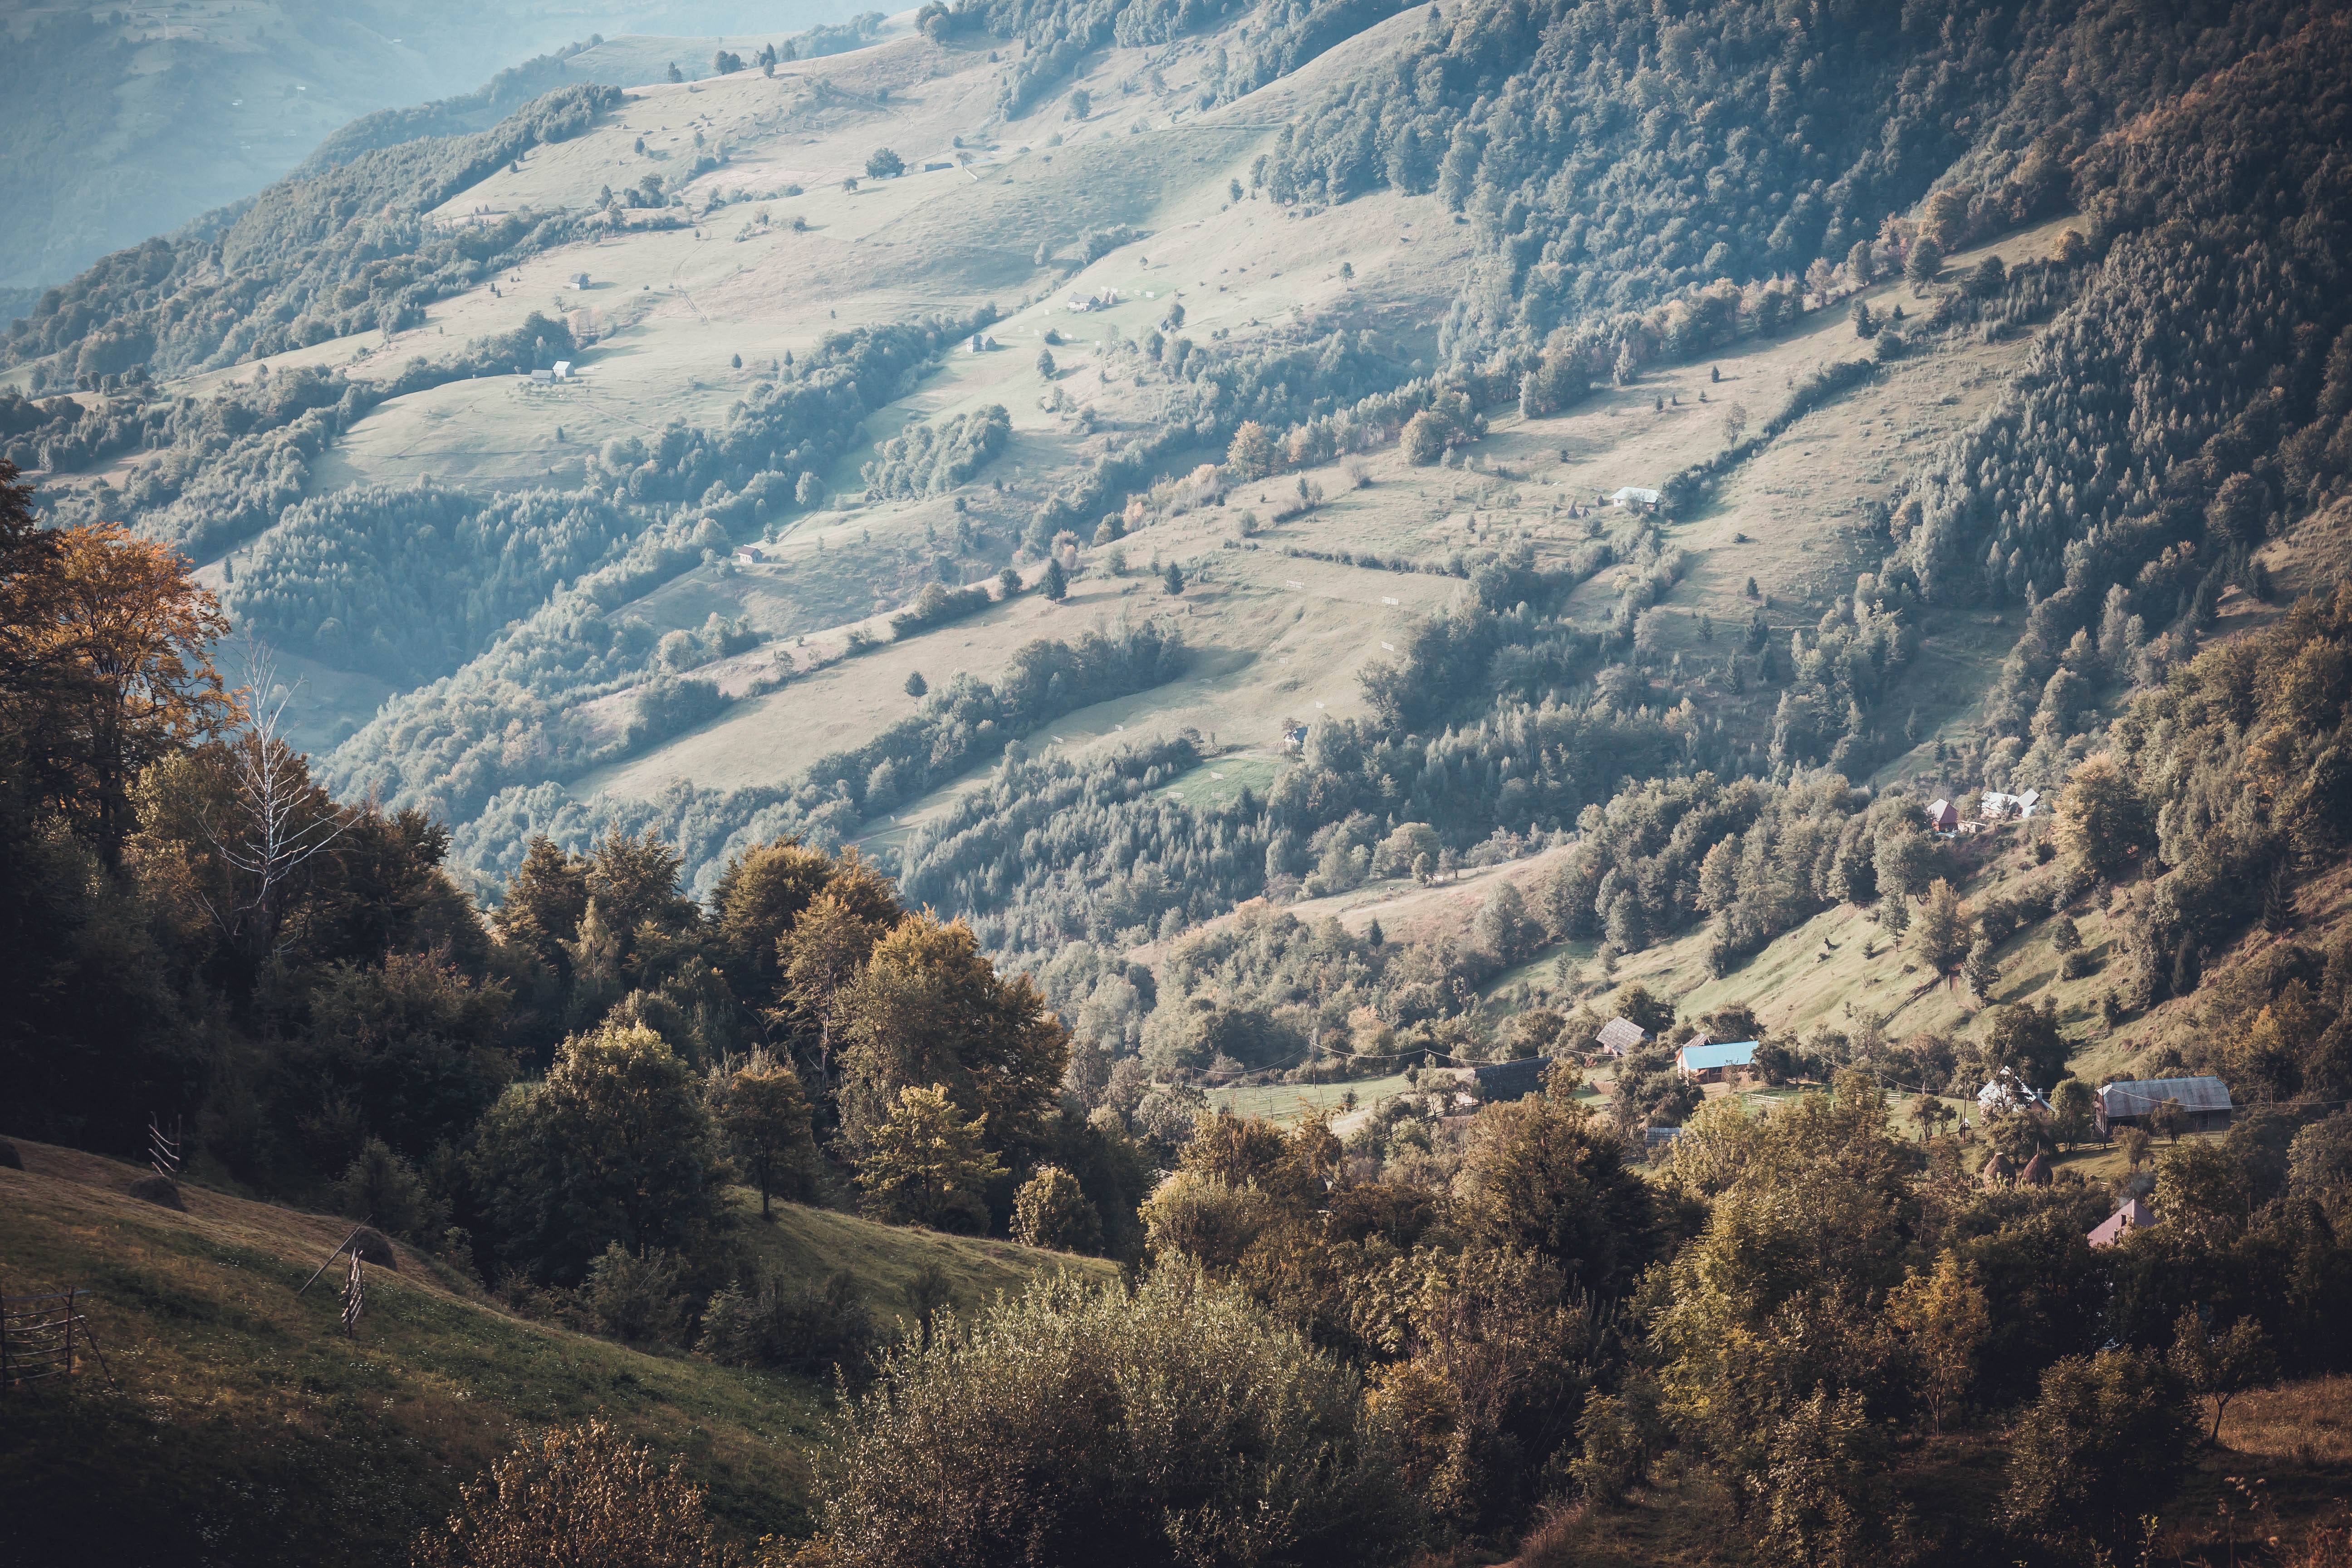
mountainous landforms, mountain, sky, nature, mountain range, highland, valley, wilderness, cloud, hill station, hill, alps, atmospheric phenomenon, tree, ridge, geology, fell, mountain pass, geological phenomenon, sunlight, landscape, national park, massif, plant community, wadi, forest, rock, chaparral, terrain, mount scenery, plateau, wood, summit, aerial photography, winter, meteorological phenomenon, road, tourism, escarpment